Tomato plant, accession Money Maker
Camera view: vertical (180 deg); turntable rotation: 210 degrees
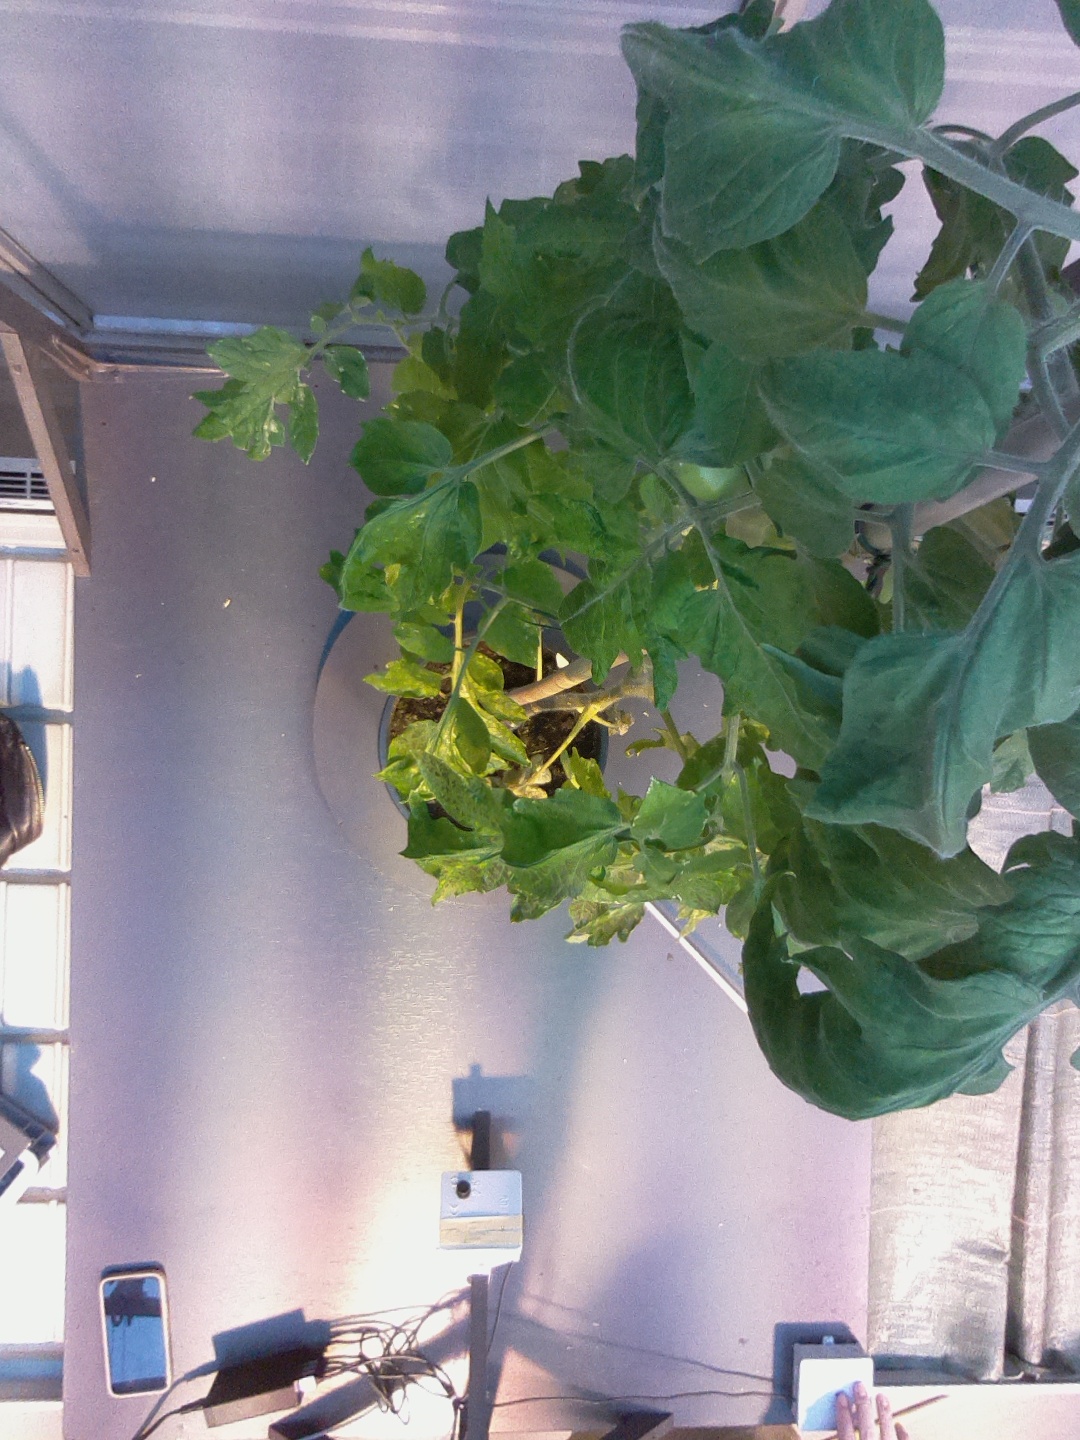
BBCH growth stage 71: 10%-20% of final fruit size